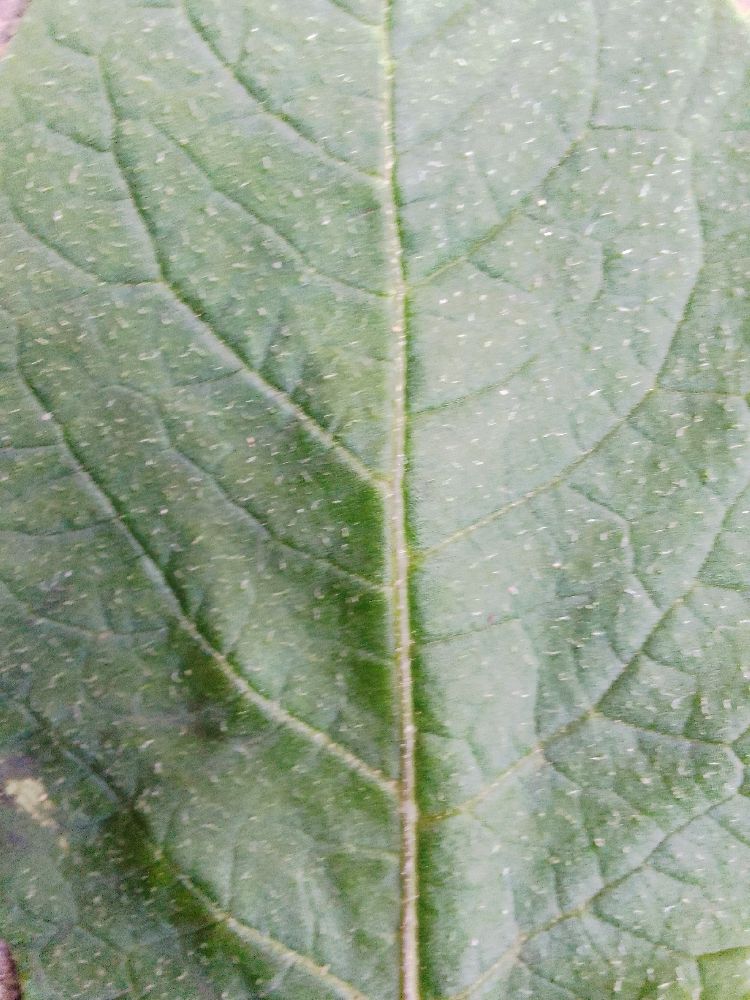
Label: Healthy